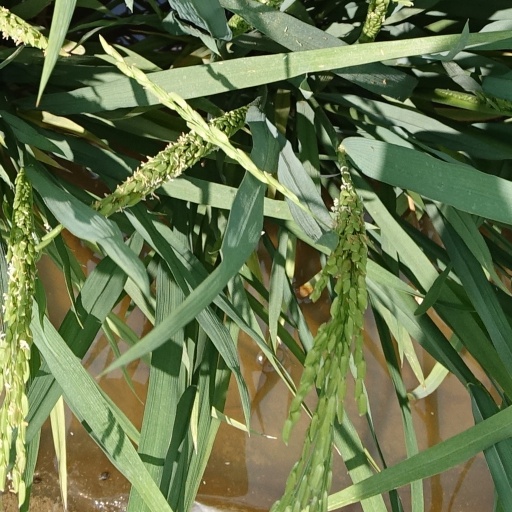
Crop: rice